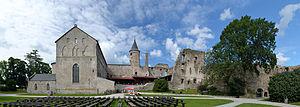
Haapsalu est une ville de la côte Ouest de l'Estonie, dans le comté de Lääne. En 2004, la population est de 11 876 habitants. Elle est surnommée la Venise de la Baltique et demeure une station balnéaire prisée par les touristes.